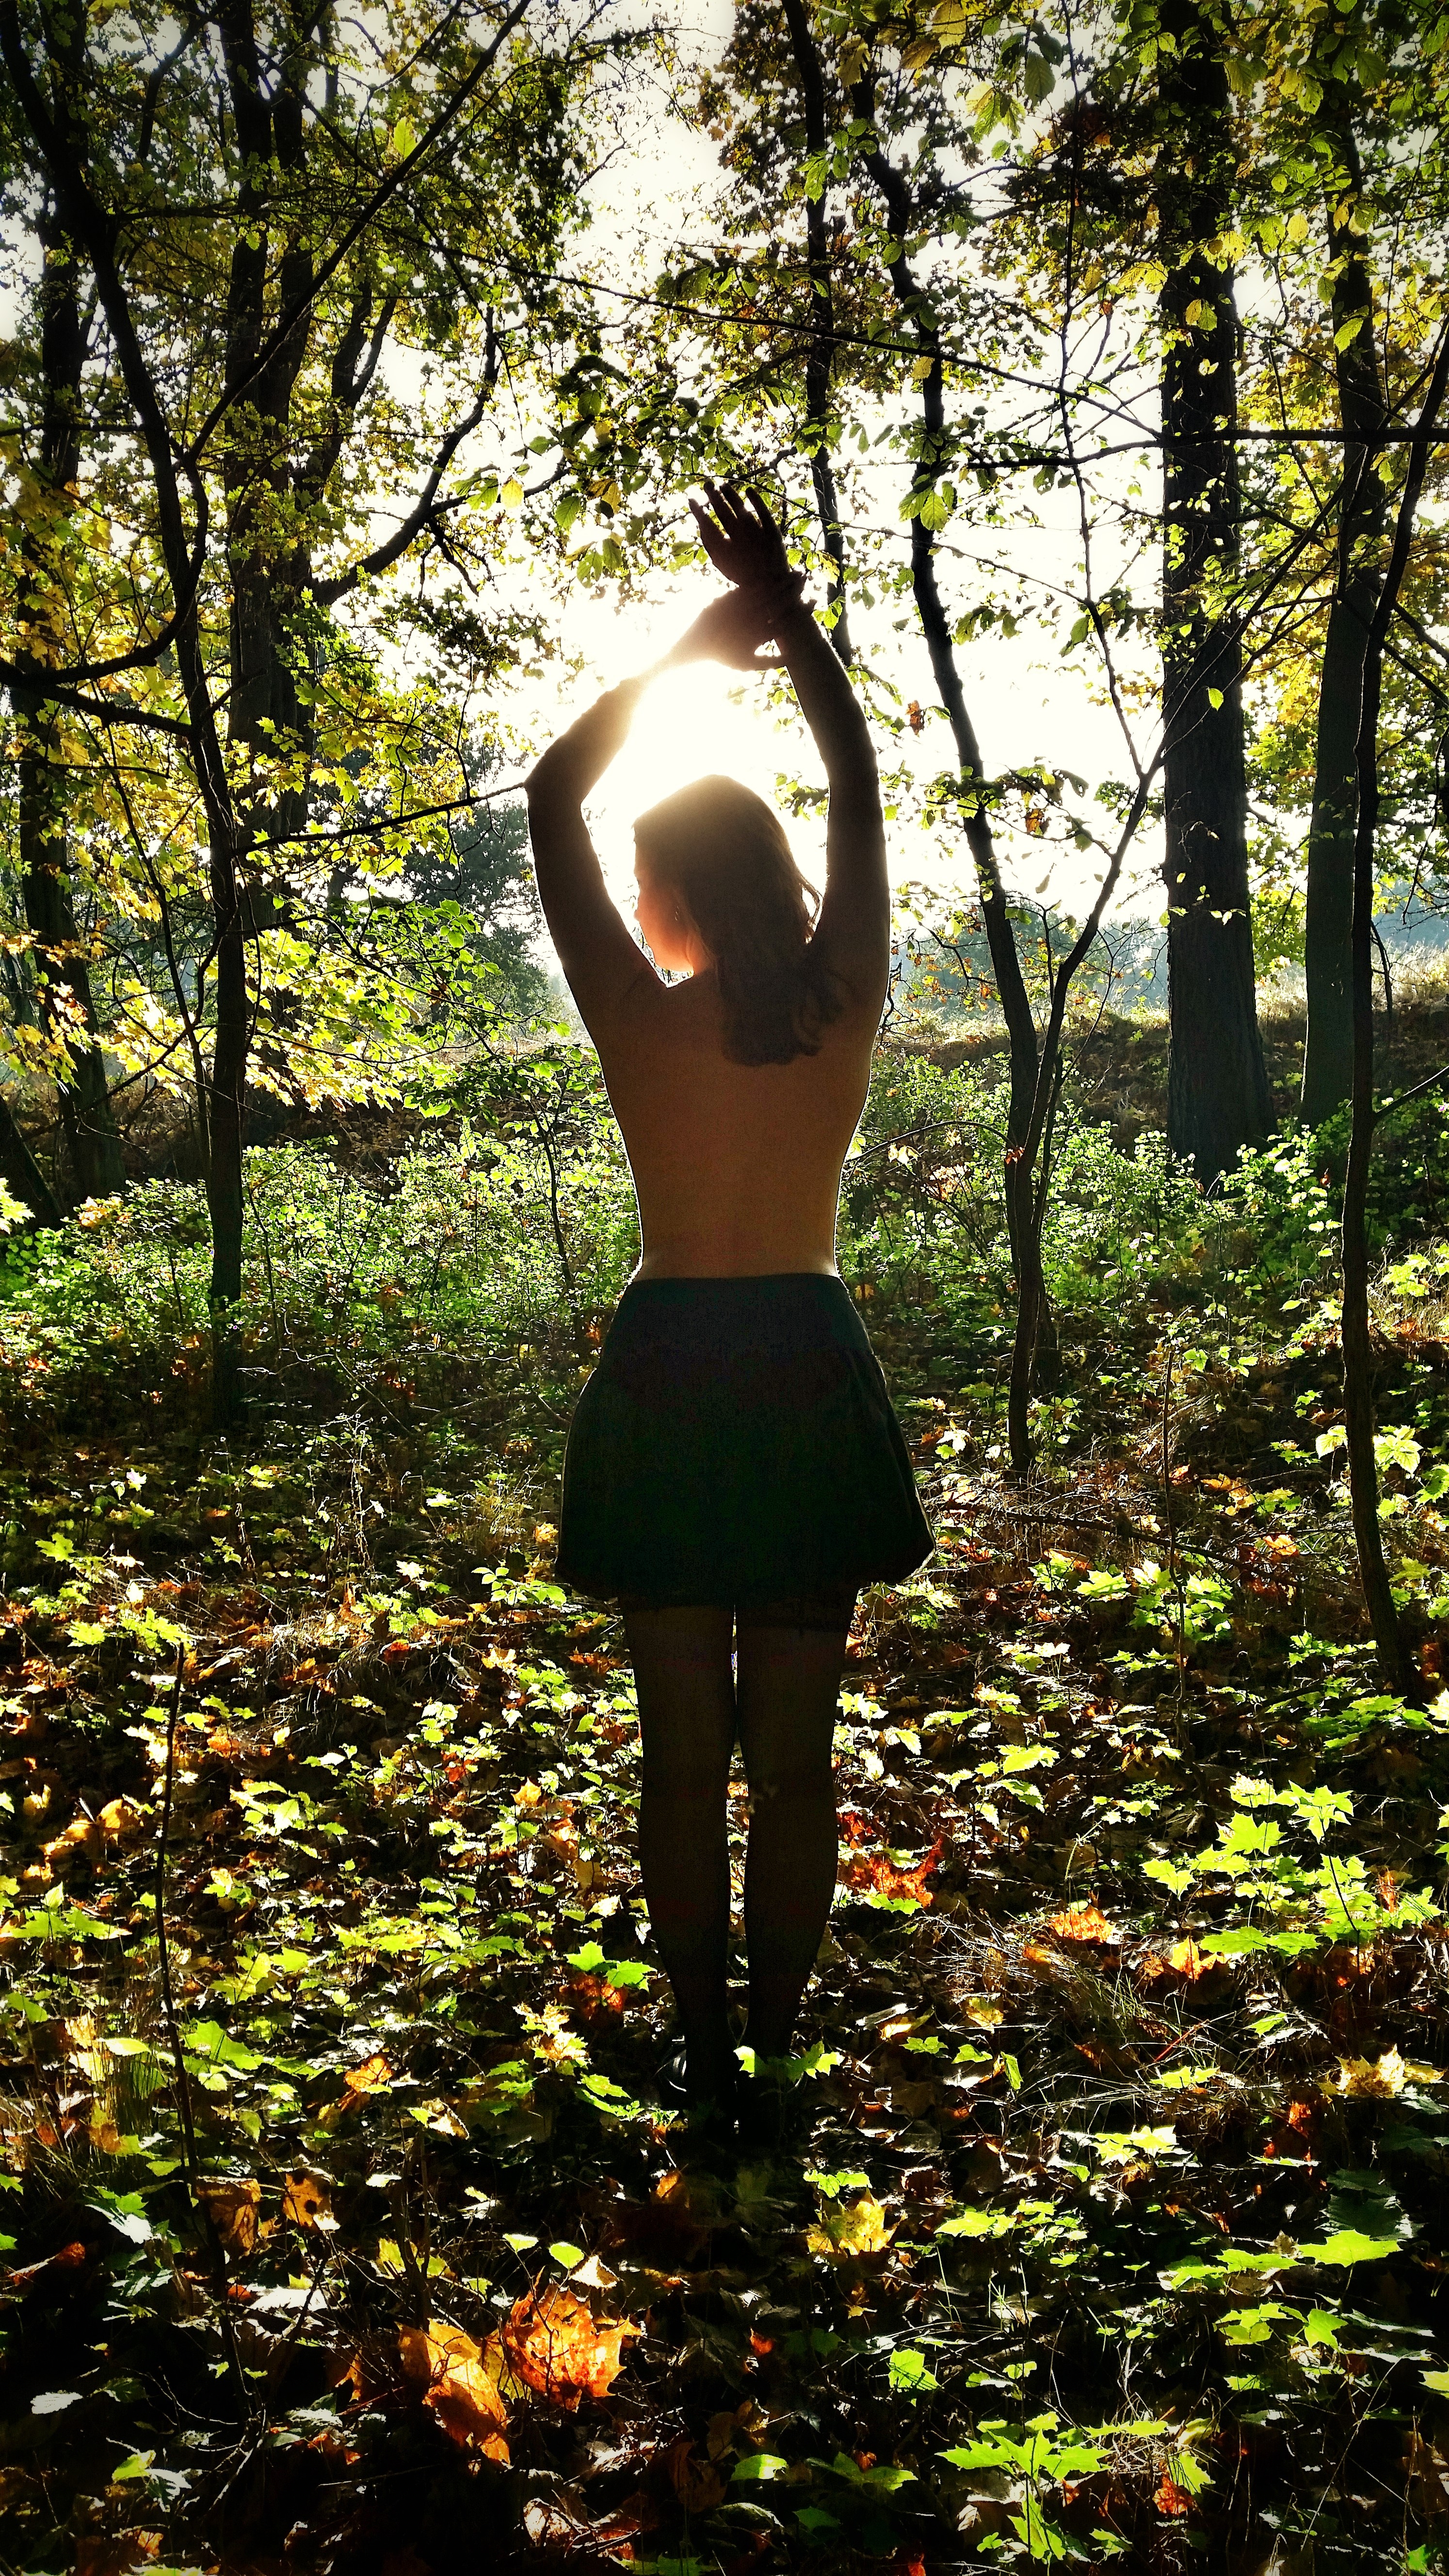
tree, nature, forest, grass, plant, girl, sun, woman, photography, sunlight, leaf, flower, solitude, model, spring, green, autumn, peace, romance, season, art, hands, beauty, sexy, woodland, nudity, habitat, satisfaction, act, erotica, natural environment, woody plant